Pablo Iglesias Turrión

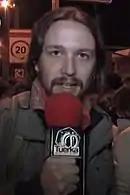
Iglesias in 2012, working as field reporter for "La Tuerka"

In 2012, he was hired by United Left's Yolanda Díaz to work as political advisor vis-à-vis the electoral campaign for the 21 October Galician regional election, in which Díaz ran as candidate of the Galician Left Alternative platform.